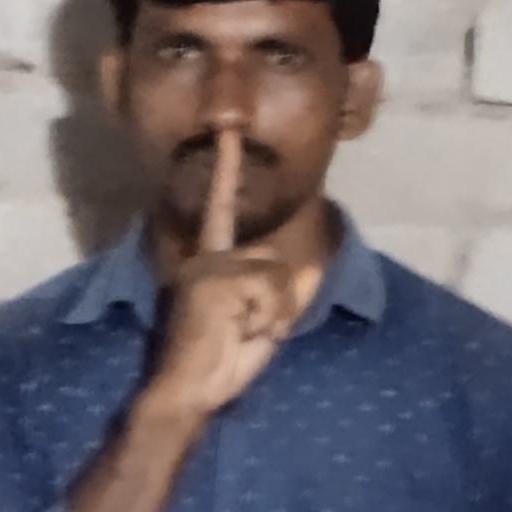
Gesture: mute